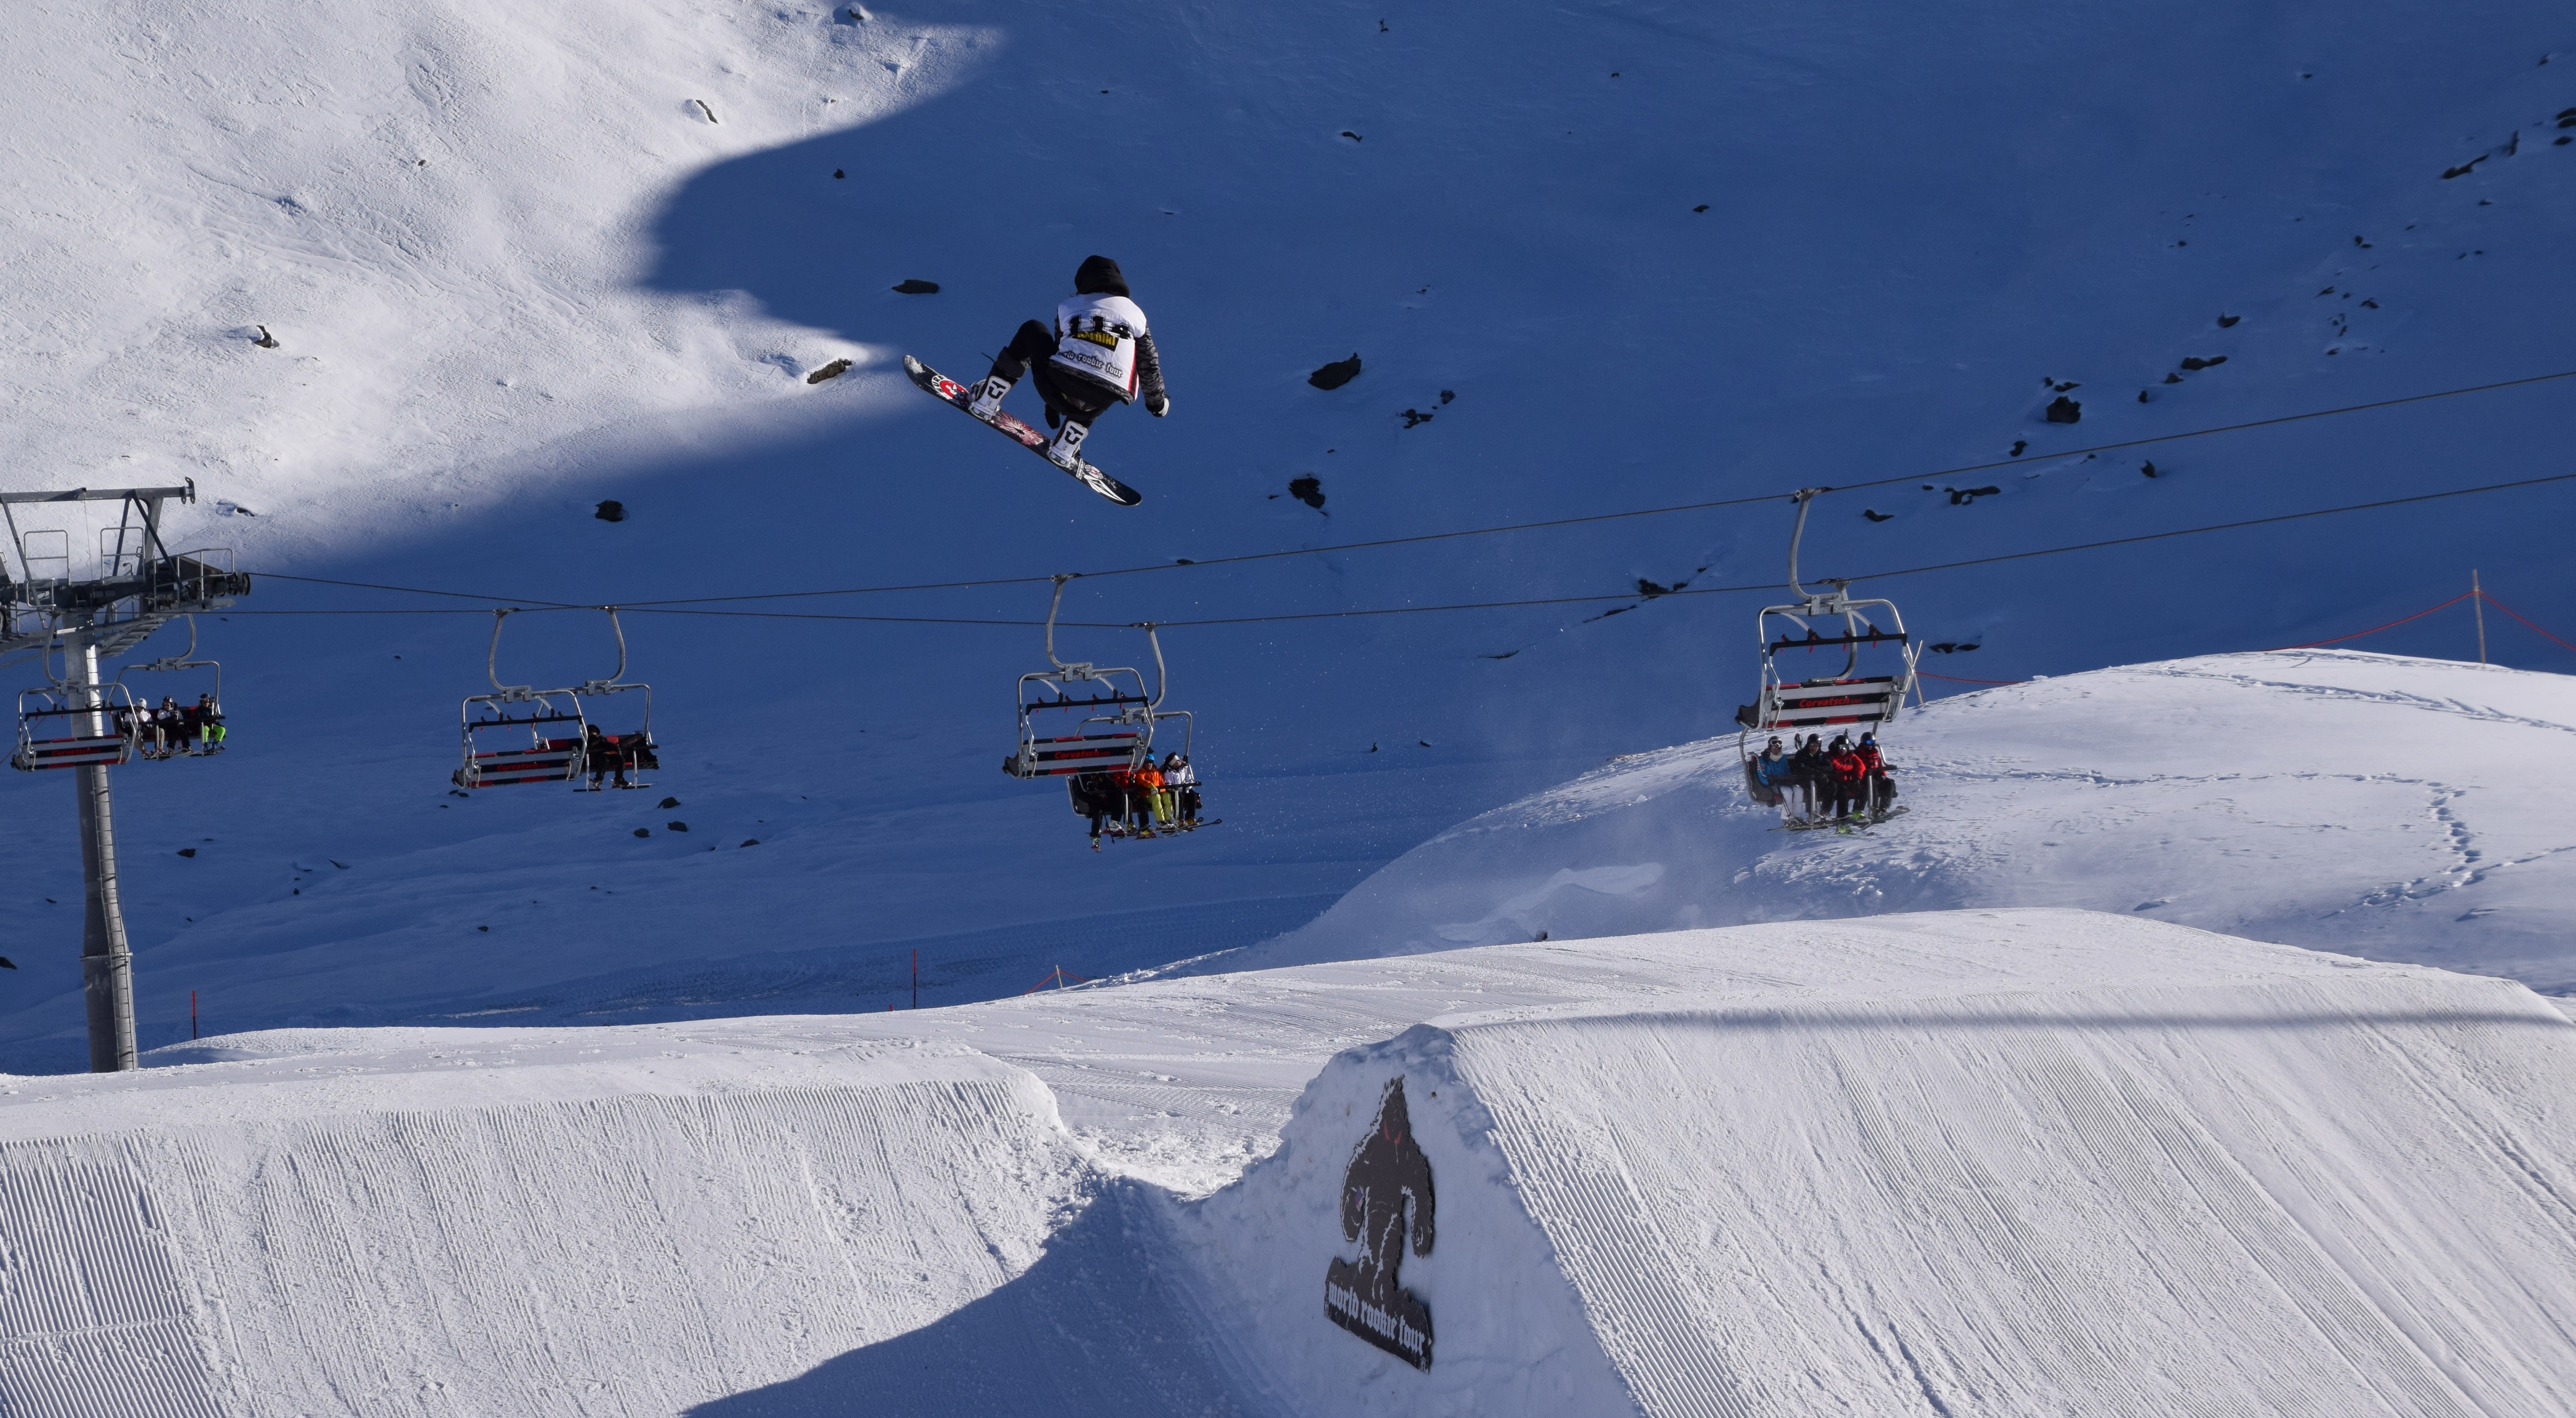
mountain, snow, winter, board, jump, action, weather, alpine, extreme, snowboard, extreme sport, skiing, sports equipment, snowboarder, winter sport, sports, alps, downhill, ski, switzerland, snowboarding, freestyle, riders, ski resort, active, piste, ski touring, st moritz, nordic skiing, ski mountaineering, ski equipment, alpine skiing, geological phenomenon, telemark skiing, freestyle skiing, ski cross, snow park